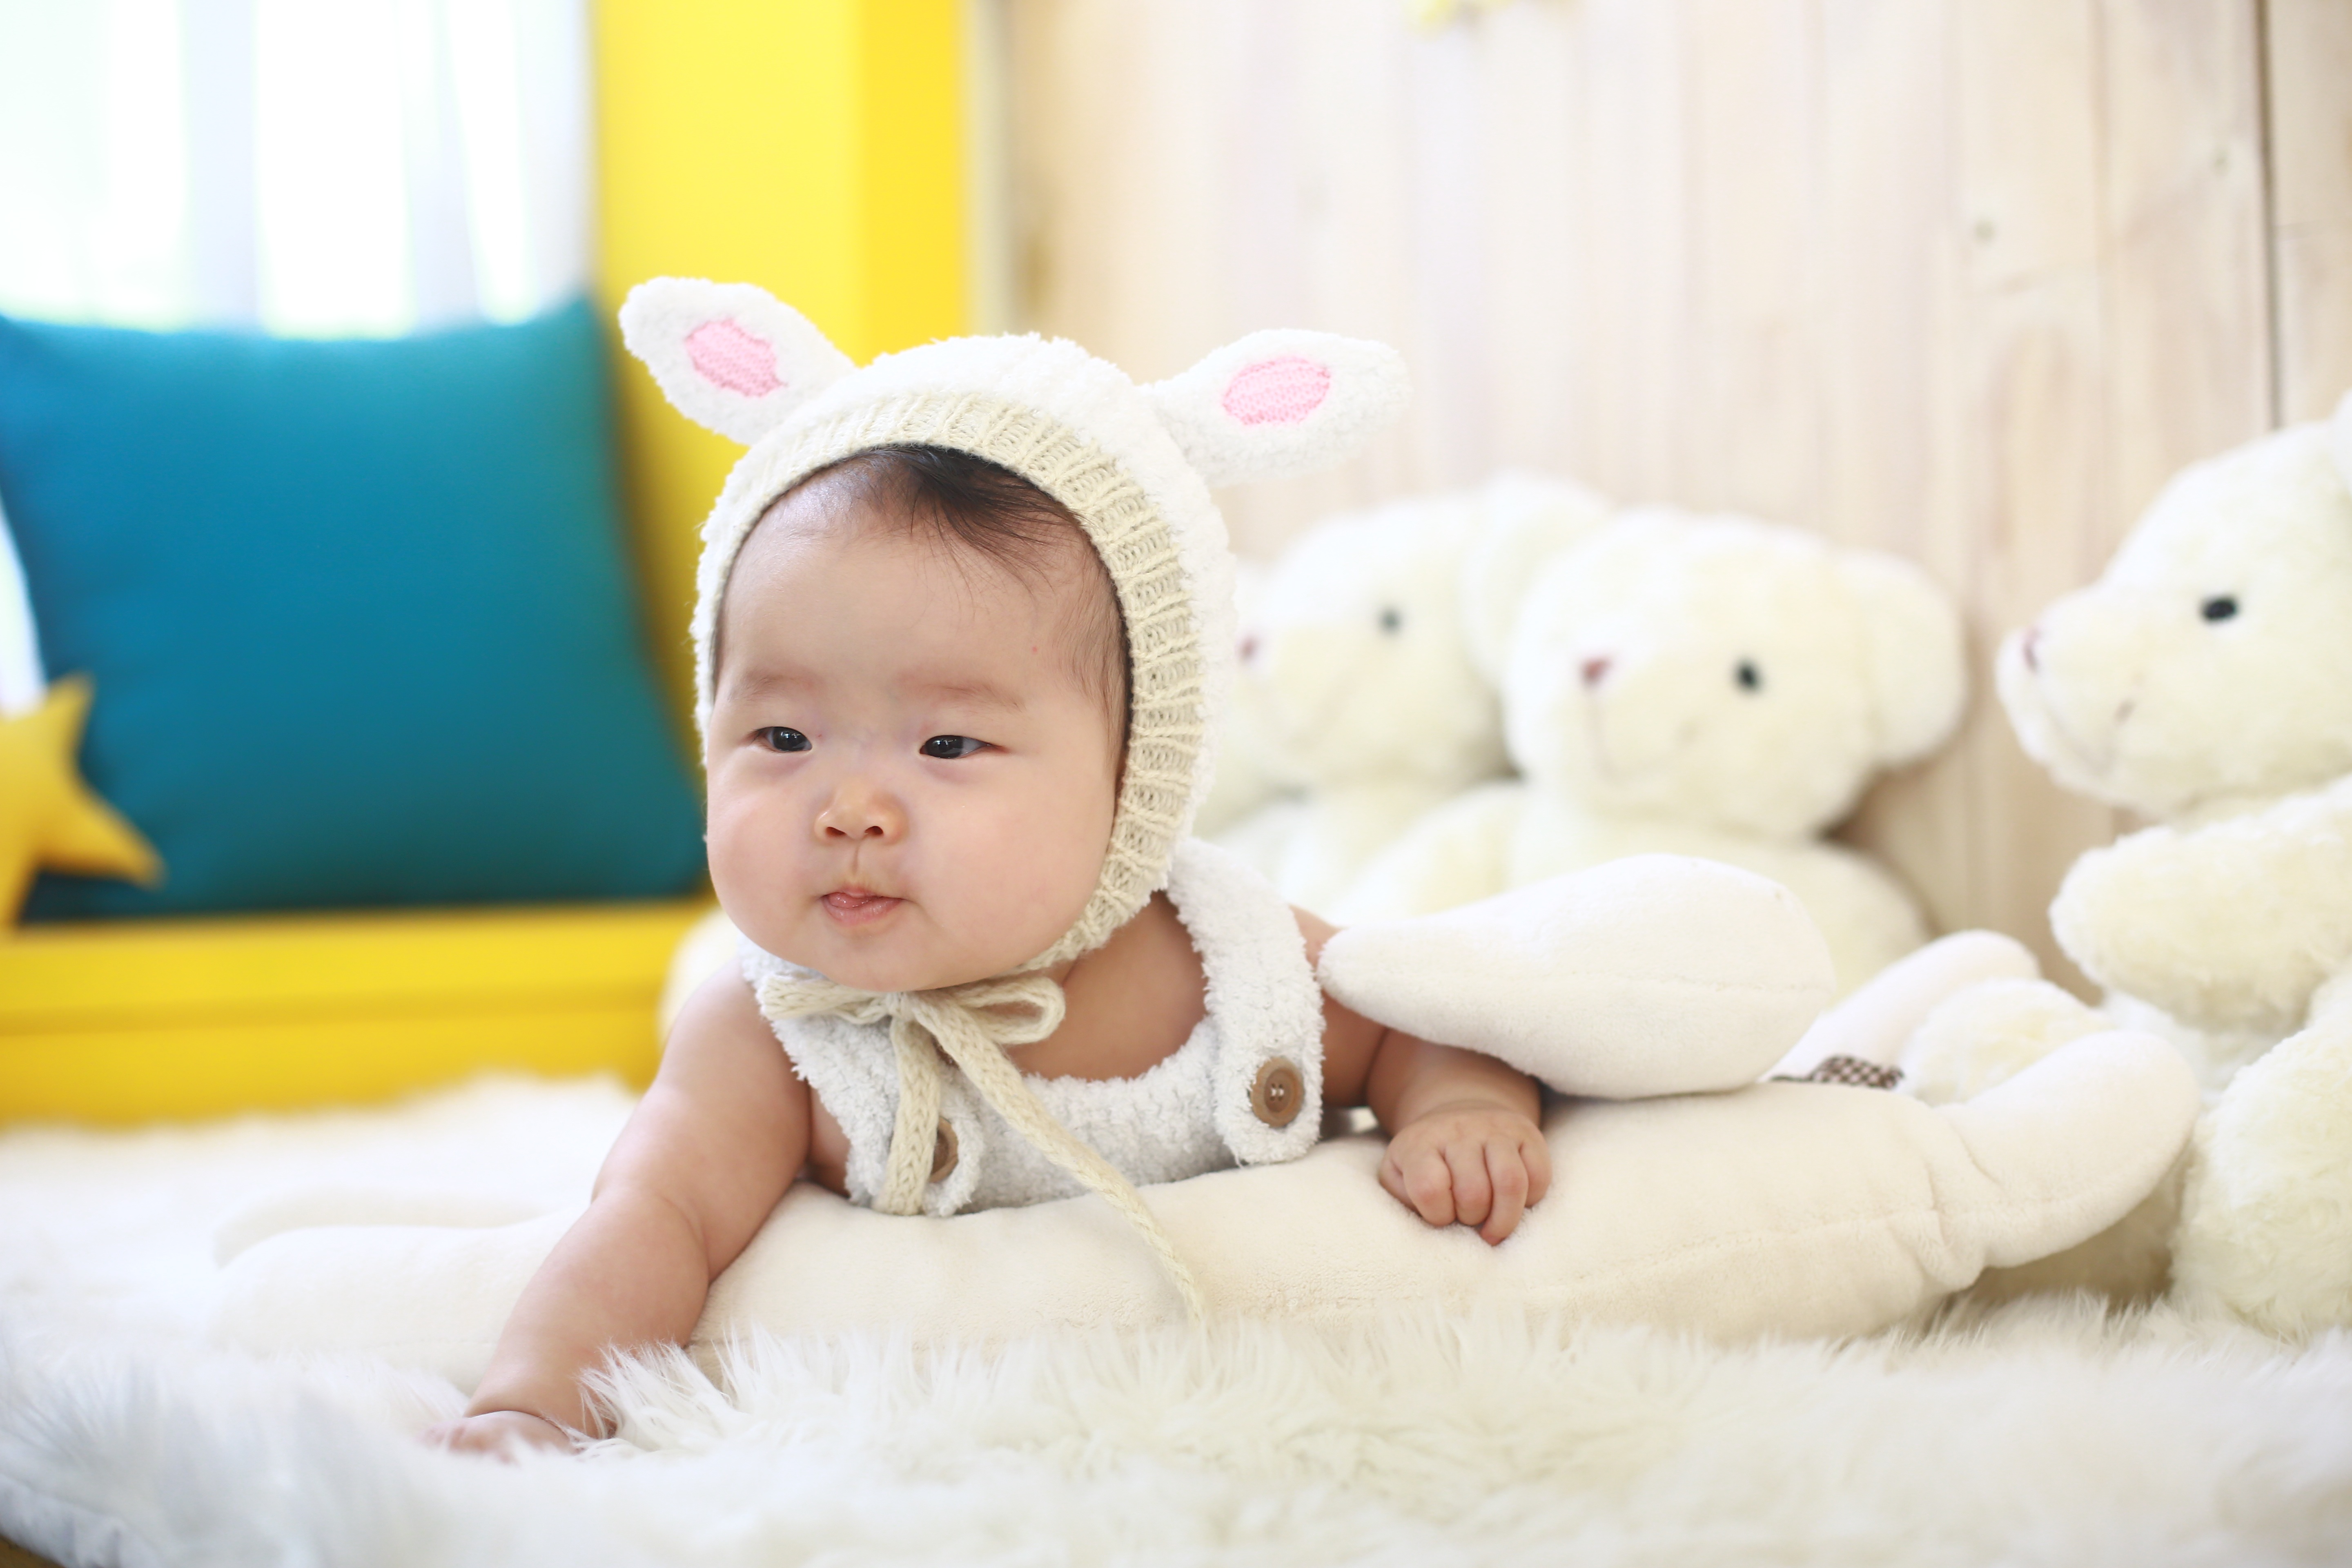
person, girl, sweet, kid, cute, small, child, baby, product, happiness, infant, toddler, skin, cute baby